2nd Battalion (Australia)

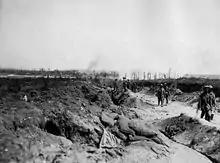
Soldiers march along a sunken dirt road in small groups. Either side of the road debris is strewn and the ground has been churned up from recent artillery attacks

In early August, in order to create a diversion to draw Ottoman reserves away from a major attack at Hill 971, which had been conceived as part of an attempt to break the stalemate that had developed around the beachhead, the 1st Brigade conducted an attack at Lone Pine. The 2nd Battalion was chosen to take part in the initial assault. After gaining possession of the main enemy line, the Australians were subjected to a series of determined counter-attacks which would last the next three days, which, although successfully repulsed, proved very costly for the Australians. The 2nd Battalion suffered considerably. Having started the action with 22 officers and 560 other ranks, they lost 21 officers and 409 other ranks killed or wounded. Among those killed was its commanding officer, Scobie, who was shot dead while attempting to repulse a counter-attack on 7 August. In Scobie's place, the battalion second-in-command, Major Arthur Stevens, who had been a second lieutenant less than 12 months before, took over as temporary commander.